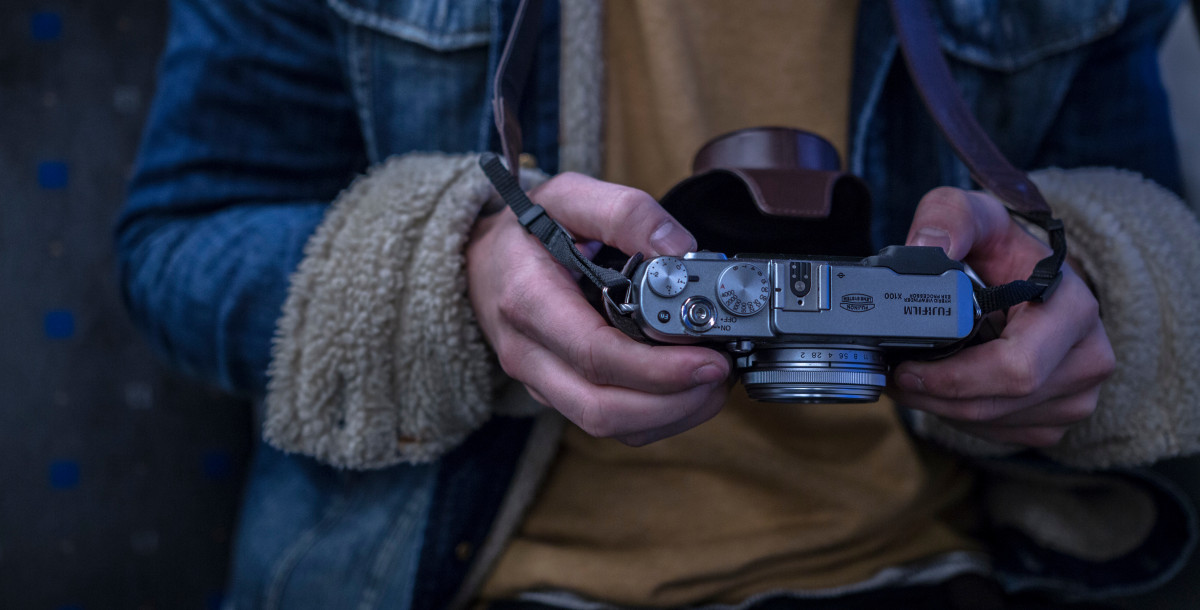
Tags: camera, photography, photographer, photo